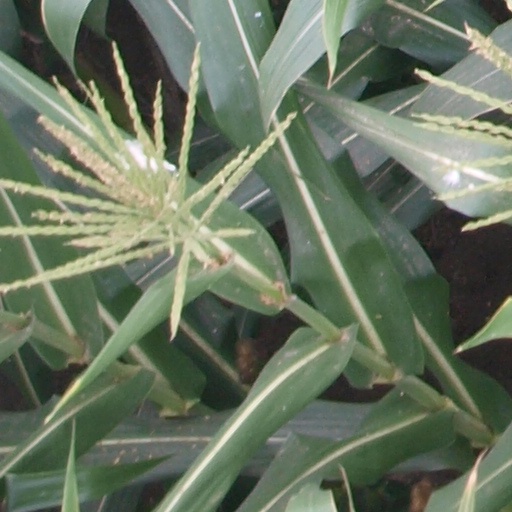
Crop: maize; corn